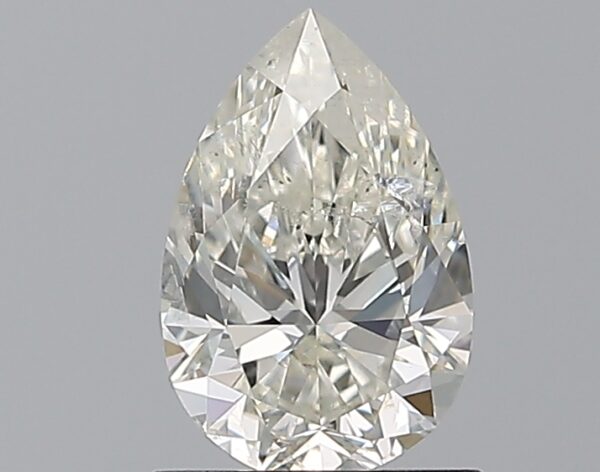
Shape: pear
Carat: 1
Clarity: SI2
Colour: H
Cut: EX
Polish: EX
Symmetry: EX
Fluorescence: N
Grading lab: IGI
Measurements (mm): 8.41 x 5.57 x 3.51